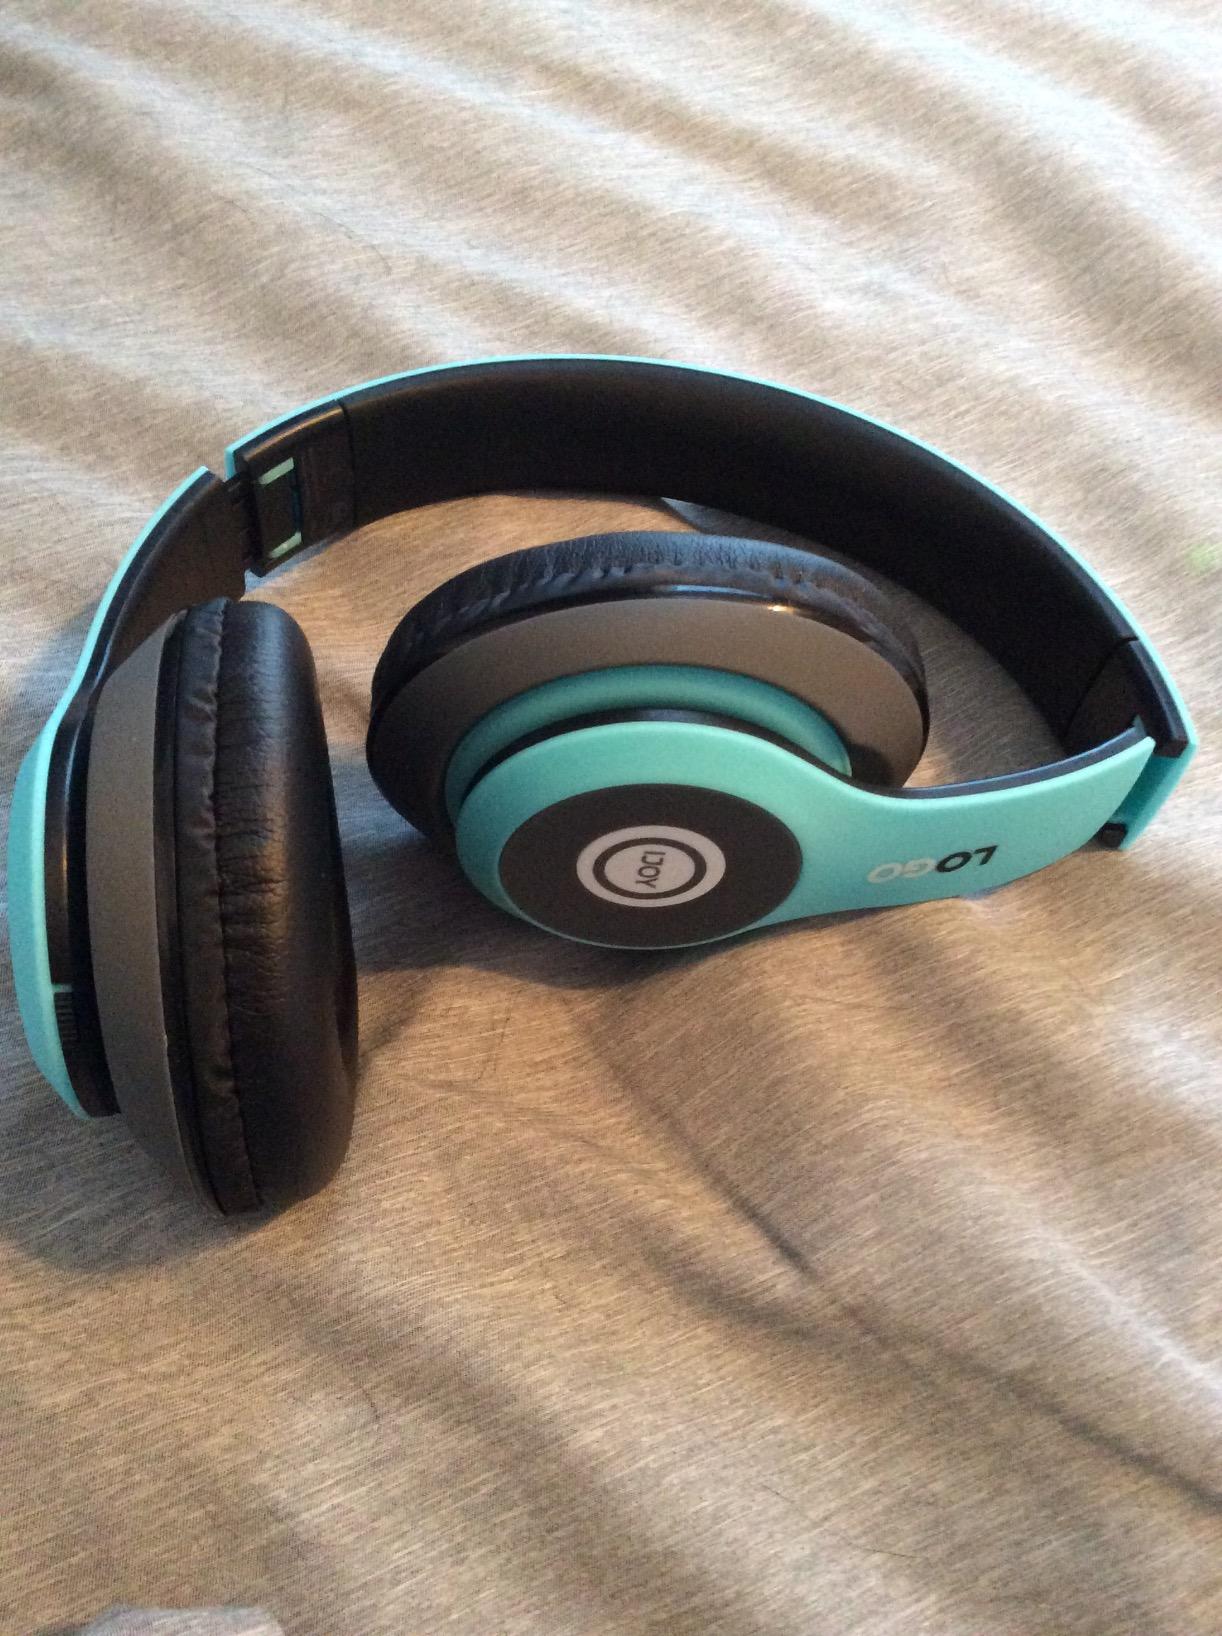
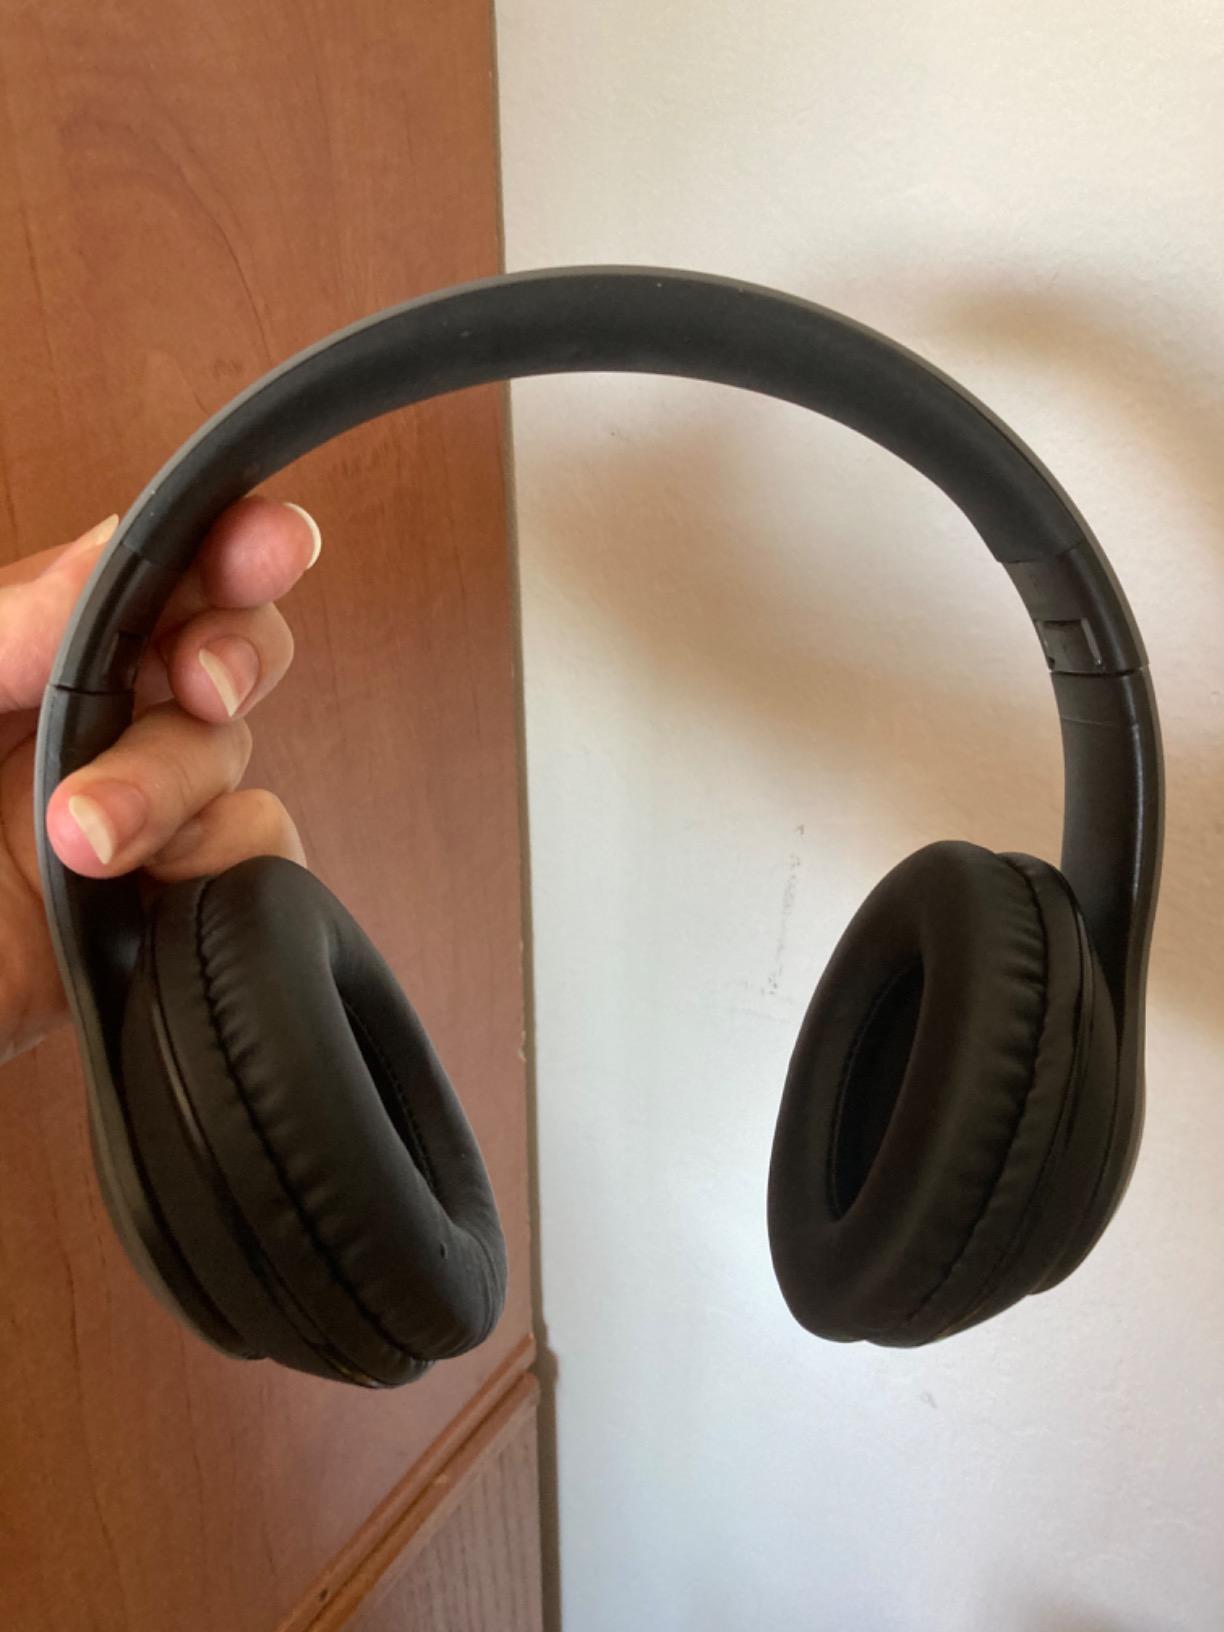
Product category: headphones
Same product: no